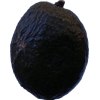
Label: black_avocado